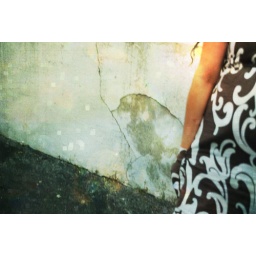
girl in a dress